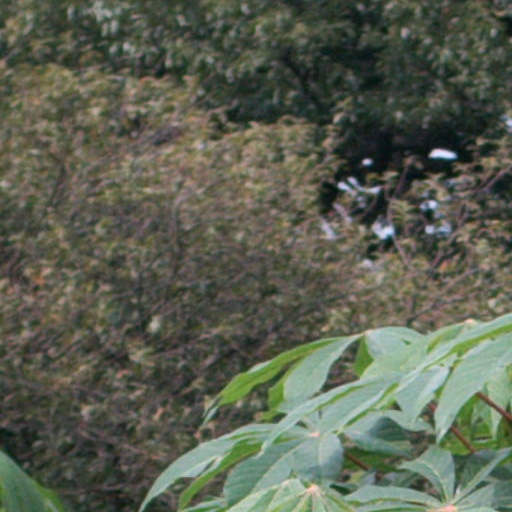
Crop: cassava